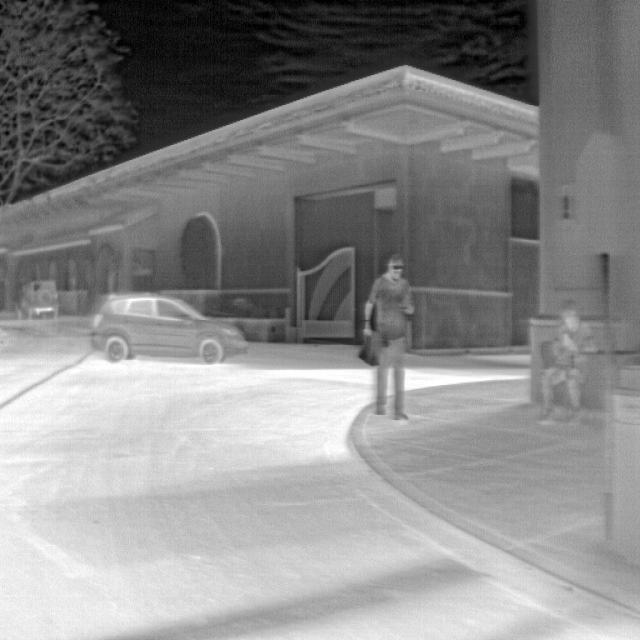
Detected objects:
label: person
label: person